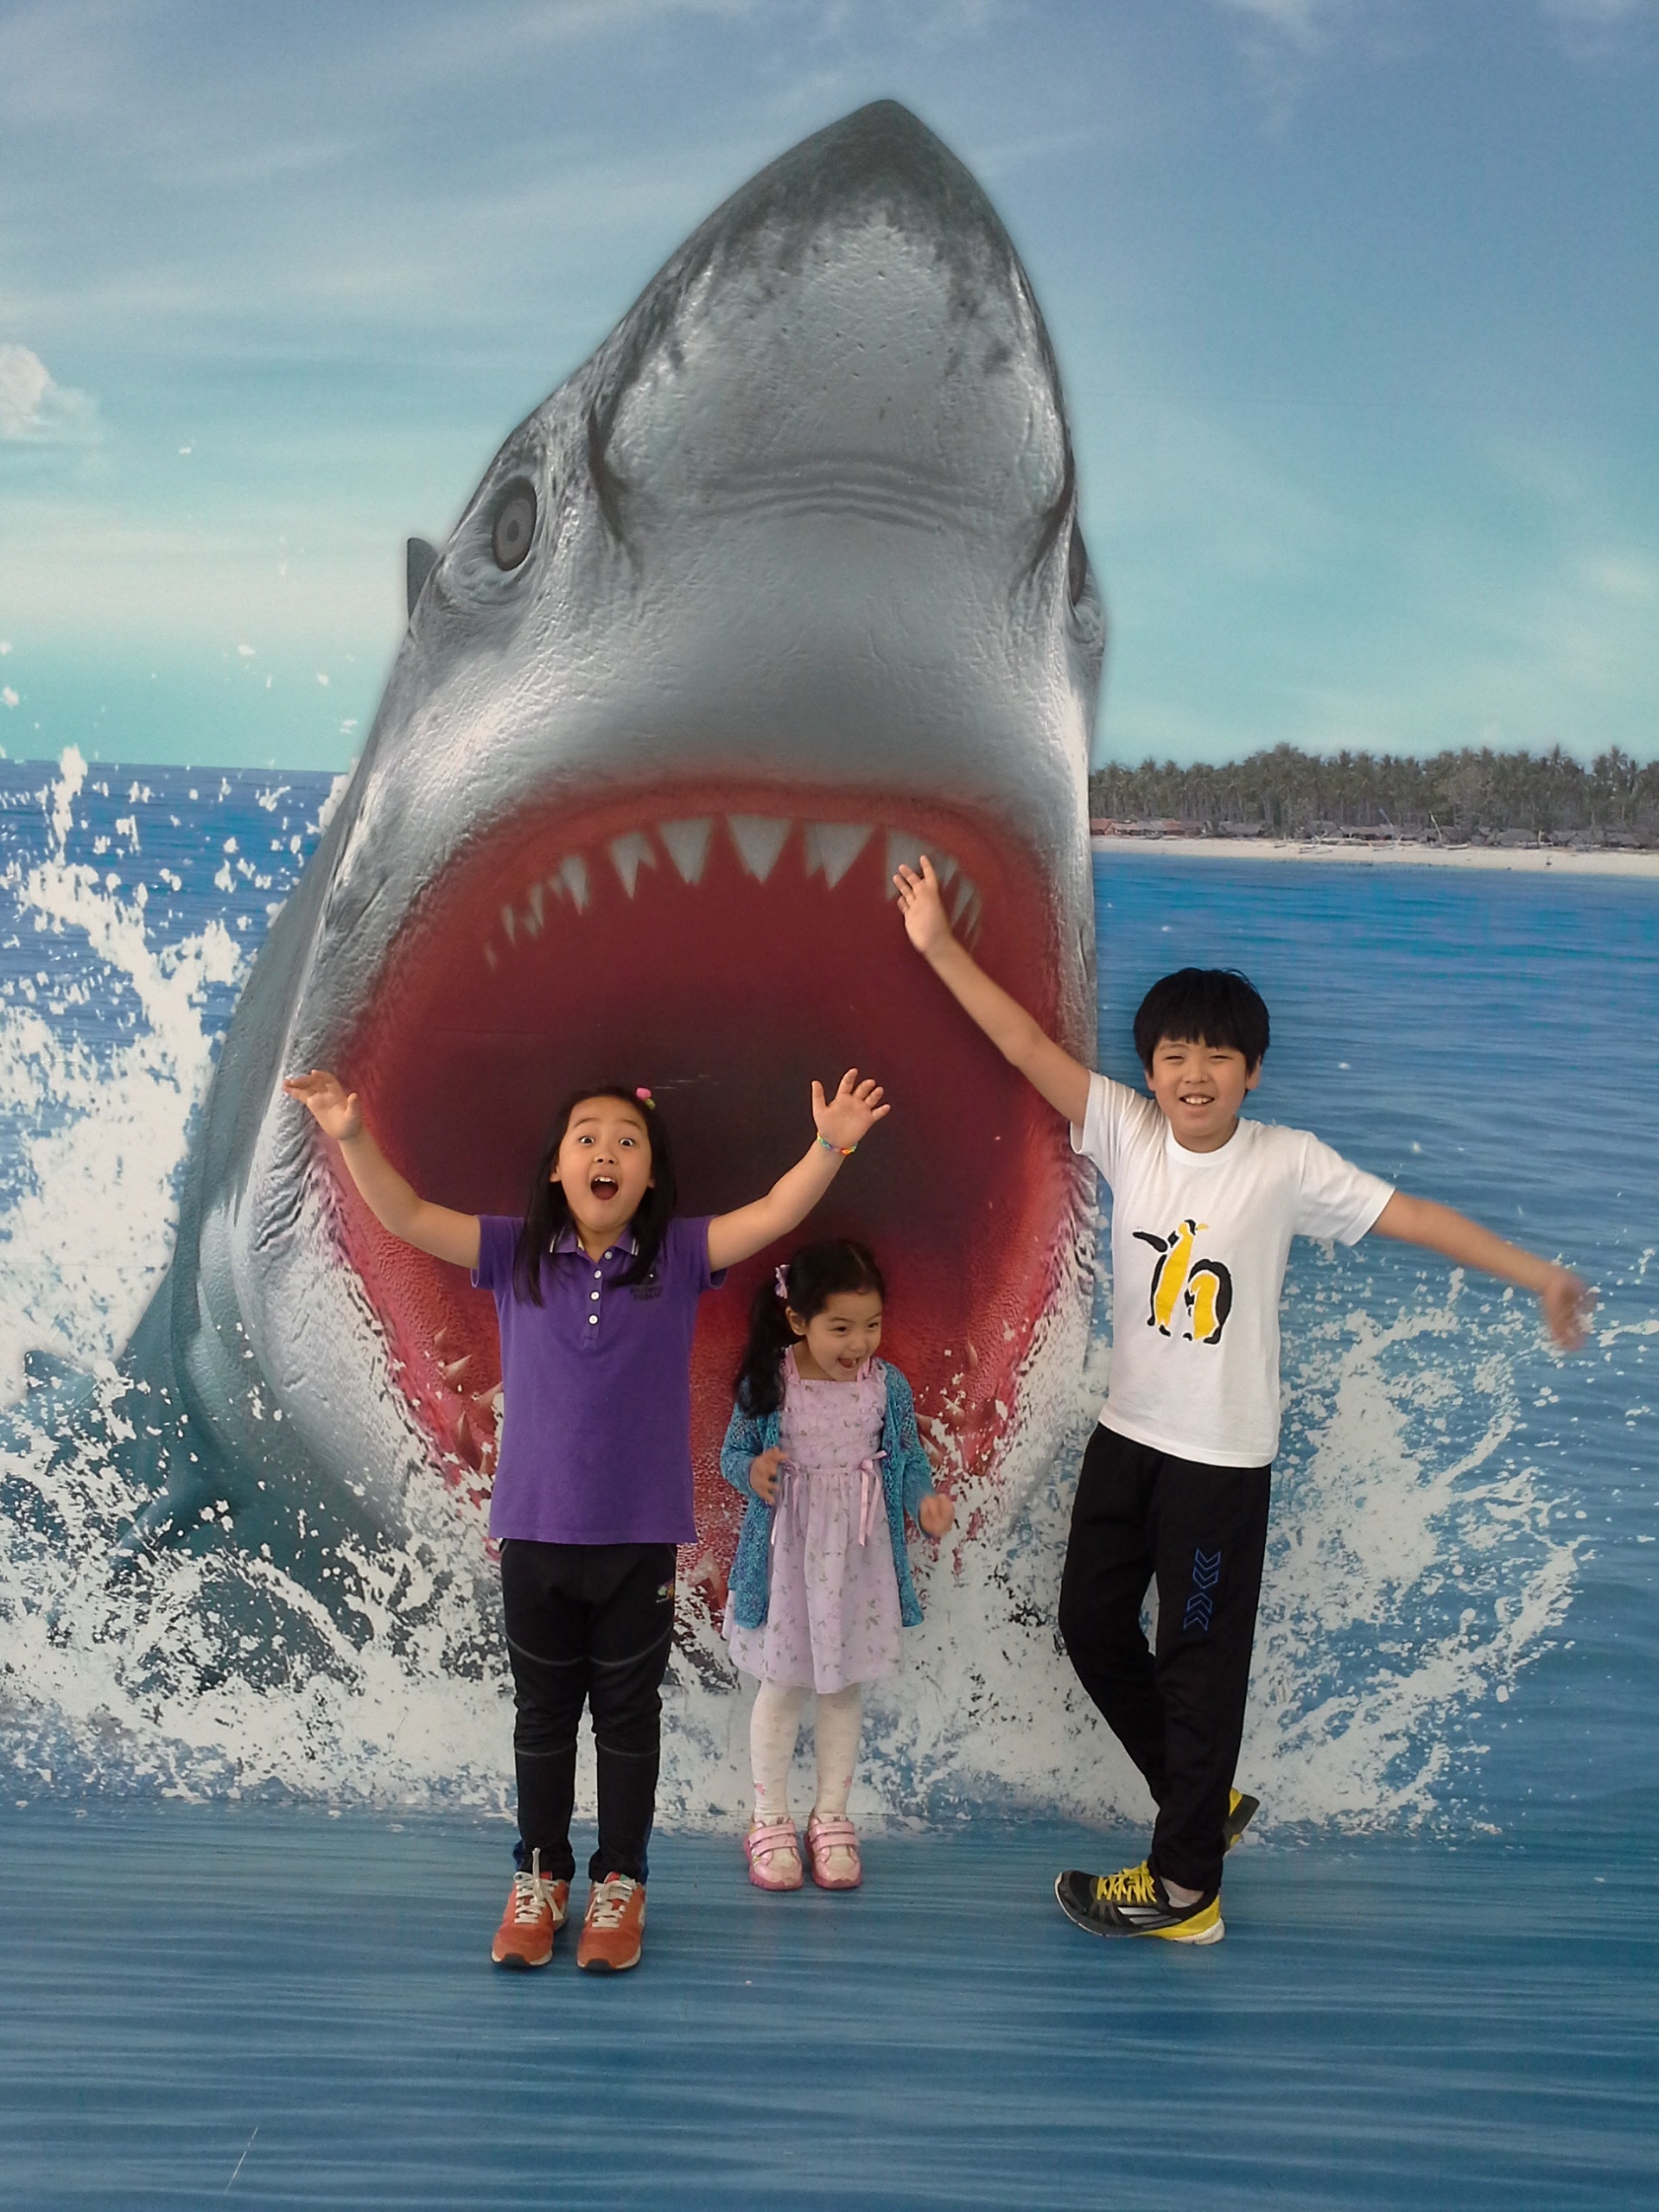
sea, ocean, photography, wave, boy, vacation, surfing, young, surfboard, playing, extreme sport, shark, girls, children, fun, shooting, background, happy, motive, surfing equipment and supplies